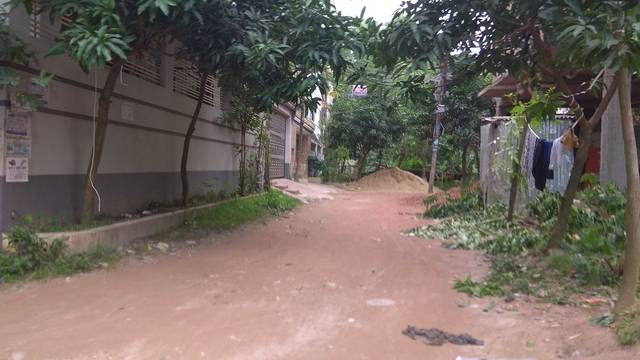
Region: Bangladesh
Coordinates: 23.821, 90.352